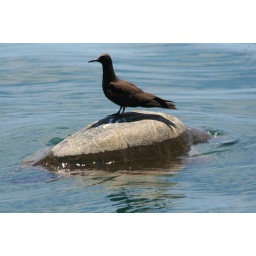
A bird rests ontop of a sea turtle out in the open ocean